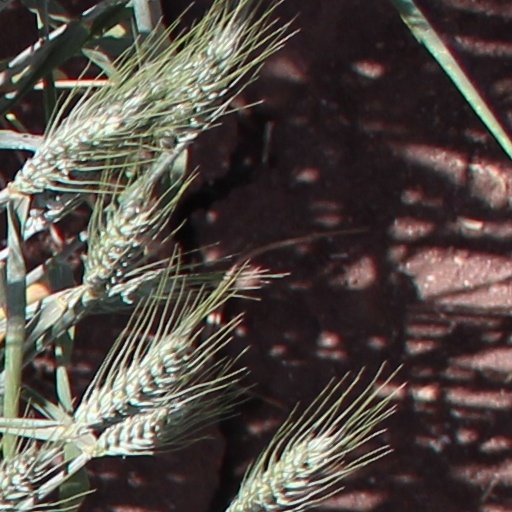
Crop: wheat